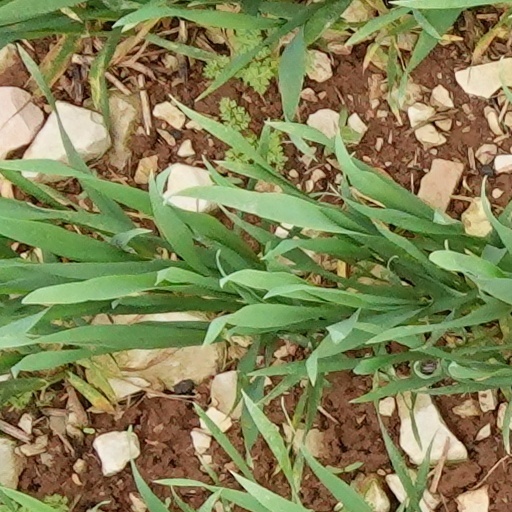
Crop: wheat